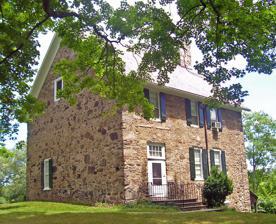
Building: Bull Stone House
Country: United States of America
Year built: 1722
Historic house in New York, United States United States historic place Bull Stone House U.S. National Register of Historic Places The Bull Stone House in 2007 Location 183 County Route 51, Campbell Hall , NY Nearest city Middletown Coordinates 41°25′51″N 74°15′45″W / 41.43083°N 74.26250°W / 41.43083; -74.26250 Area 120 acres (48 ha) Built 1722 Architect William Bull and Sarah Wells NRHP reference No. 74001287 Added to NRHP July 18, 1974 The Dutch barn , is one of only a few hundred surviving in the New World A model of Bull Stone House is an exhibit at LEGOLAND New York MiniLand Goshen. The Bull Stone House is located in the Town of Hamptonburgh, New York . It is a ten-room stone house built in the 1720s by William Bull and Sarah Wells, pioneer settlers of Central Orange County, NY. It is one of the few homes in America still owned and occupied by the same family. The current resident is a ninth generation descendant of the couple. Bull, a stonemason , met and married Wells in the Wawayanda Patent (much of the present day towns of Goshen , Hamptonburgh, Minisink , and Warwick ) while they were both working for the patent proprietors. Sarah Wells, an orphan, arrived in the area as Goshen's first female settler in 1712. She came there to work as an indentured house servant at the age of sixteen. In 1715 Bull arrived in North America from Wolverhampton, Staffordshire, England and also came to work on the Wawayanda Patent, where they met. He was the hired mason for Daniel Crommelin, a French immigrant and New York City merchant. Their marriage in 1718, was the first between European settlers in Goshen. Building the house was a joint effort between husband and wife. William bought 100 acres in 1718 adjacent to Christopher Denne's land. Denne was Sarah Wells' master. Eventually, the widow Elizabeth Denne sold 100 acres to William and Sarah's first son, John, when he was just 8 years old. It is family lore that the widow was fulfilling a promise Denne made to Sarah to convince her to act as his land agent in the land claim. The Bull Stone House still stands today and is in the possession of the William Bull and Sarah Wells Stone House Association. When construction began, Sarah carried some of the stones to the site and William cut and laid them, while they lived in a temporary log cabin. It took thirteen years to complete, surviving a 1727 earthquake in the process. (Other sources place the date of the house's construction as 1722 or 1727). The completed building stands 40 feet square (1,600 sq ft (150 m 2 )) and has walls 2 feet thick. The house was reportedly used as a safe haven during the seven years of the French and Indian War though no known fighting or battle was waged on the property. Sarah and William raised 12 children to adulthood in the house. Each of the children married and had children of their own. William built many stone houses around what is now known as Orange County. In the last year of William's life, 1756, he completed a stone house in New Windsor now called Knox Headquarters , which was the headquarters of several American generals during the American Revolution . Their descendants dispersed within the adjacent region, with the houses of Thomas (now a county museum) and William III also on the National Register. The family has lent its name to the hamlet of Bullville and Thomas Bull Memorial Park . Sarah Wells survived William Bull, who died in 1755–56. She remarried Johannes Miller sometime between 1756 and 1769, but separated from him in 1770. She moved back to her Stone House, where she died at the age of 100 years and 15 days, leaving 335 direct descendants. The county government has renamed Orange County Route 8, near the house, to Sarah Wells Trail , in her honor. The local Girl Scouts council was named for her as well. Both Sarah and William are buried on the property next to Hamptonburgh Cemetery on Sarah Wells Trail. The house and surrounding property have remained in the Bull family's ownership. In 1920 the family incorporated as an association of descendants. Today a ninth-generation descendant lives at the house as the resident family caretaker. Tours are available for the general public for a small fee. Descendants from all over the United States have returned to the house every year since 1868 for a family reunion . The house has been listed in the National Register of Historic Places since 1974. The 120-acre (49 ha) William Bull and Sarah Wells homestead boasts another historical structure of significance, a New World Dutch barn . References